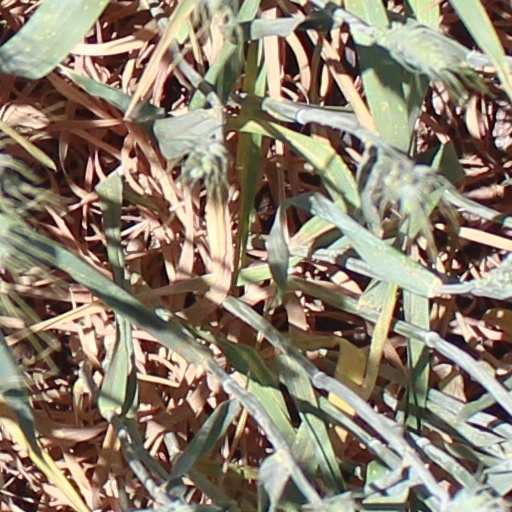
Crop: wheat